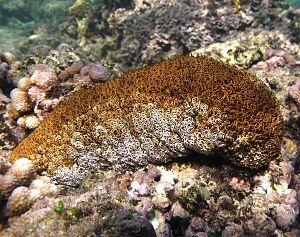
Holothurie Actinopyga mauritiana à la Réunion.
L'île de La Réunion est un département d'outre-mer français situé dans le sud-ouest de l'océan Indien.
Actinopyga est un genre de concombre de mer de la famille des Holothuriidae.